City of Gosford

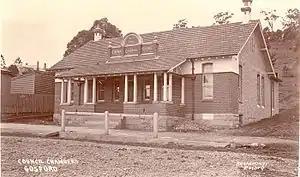
Erina Shire Chambers in Gosford, built 1912.

With the coming into effect of the "Local Government Act, 1906", the Borough of Gosford became the Municipality of Gosford, as well as the power of Councils to petition the government to dissolve and merge with other Councils. In July 1907 a petition from the Municipality of Gosford was published in the Government Gazette requesting to merge with Erina Shire, the first Council to do so under the 1906 act. However, owing to objections from the Wyong Progress Association and the Erina Shire Council, a public inquiry was established by the secretary for public works, where it was heard that the Gosford Municipality was in debt and desired to merge with Erina to resolve its financial issues. Despite objections, the commissioner returned a recommendation for the merger and a proposal for a six-ward model was considered and accepted at a conference held on 30 September 1907. The proposal for a six-ward Erina Shire with Gosford becoming F Riding was subsequently proclaimed and came into effect on 23 January 1908. The new Shire Council Chambers on Mann Street, Gosford, were officially opened on 4 May 1912.